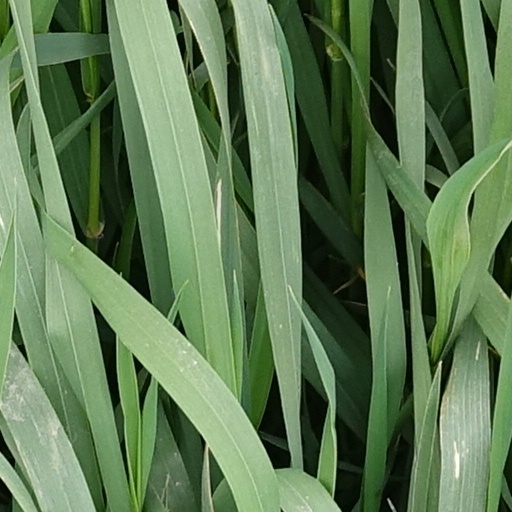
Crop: wheat